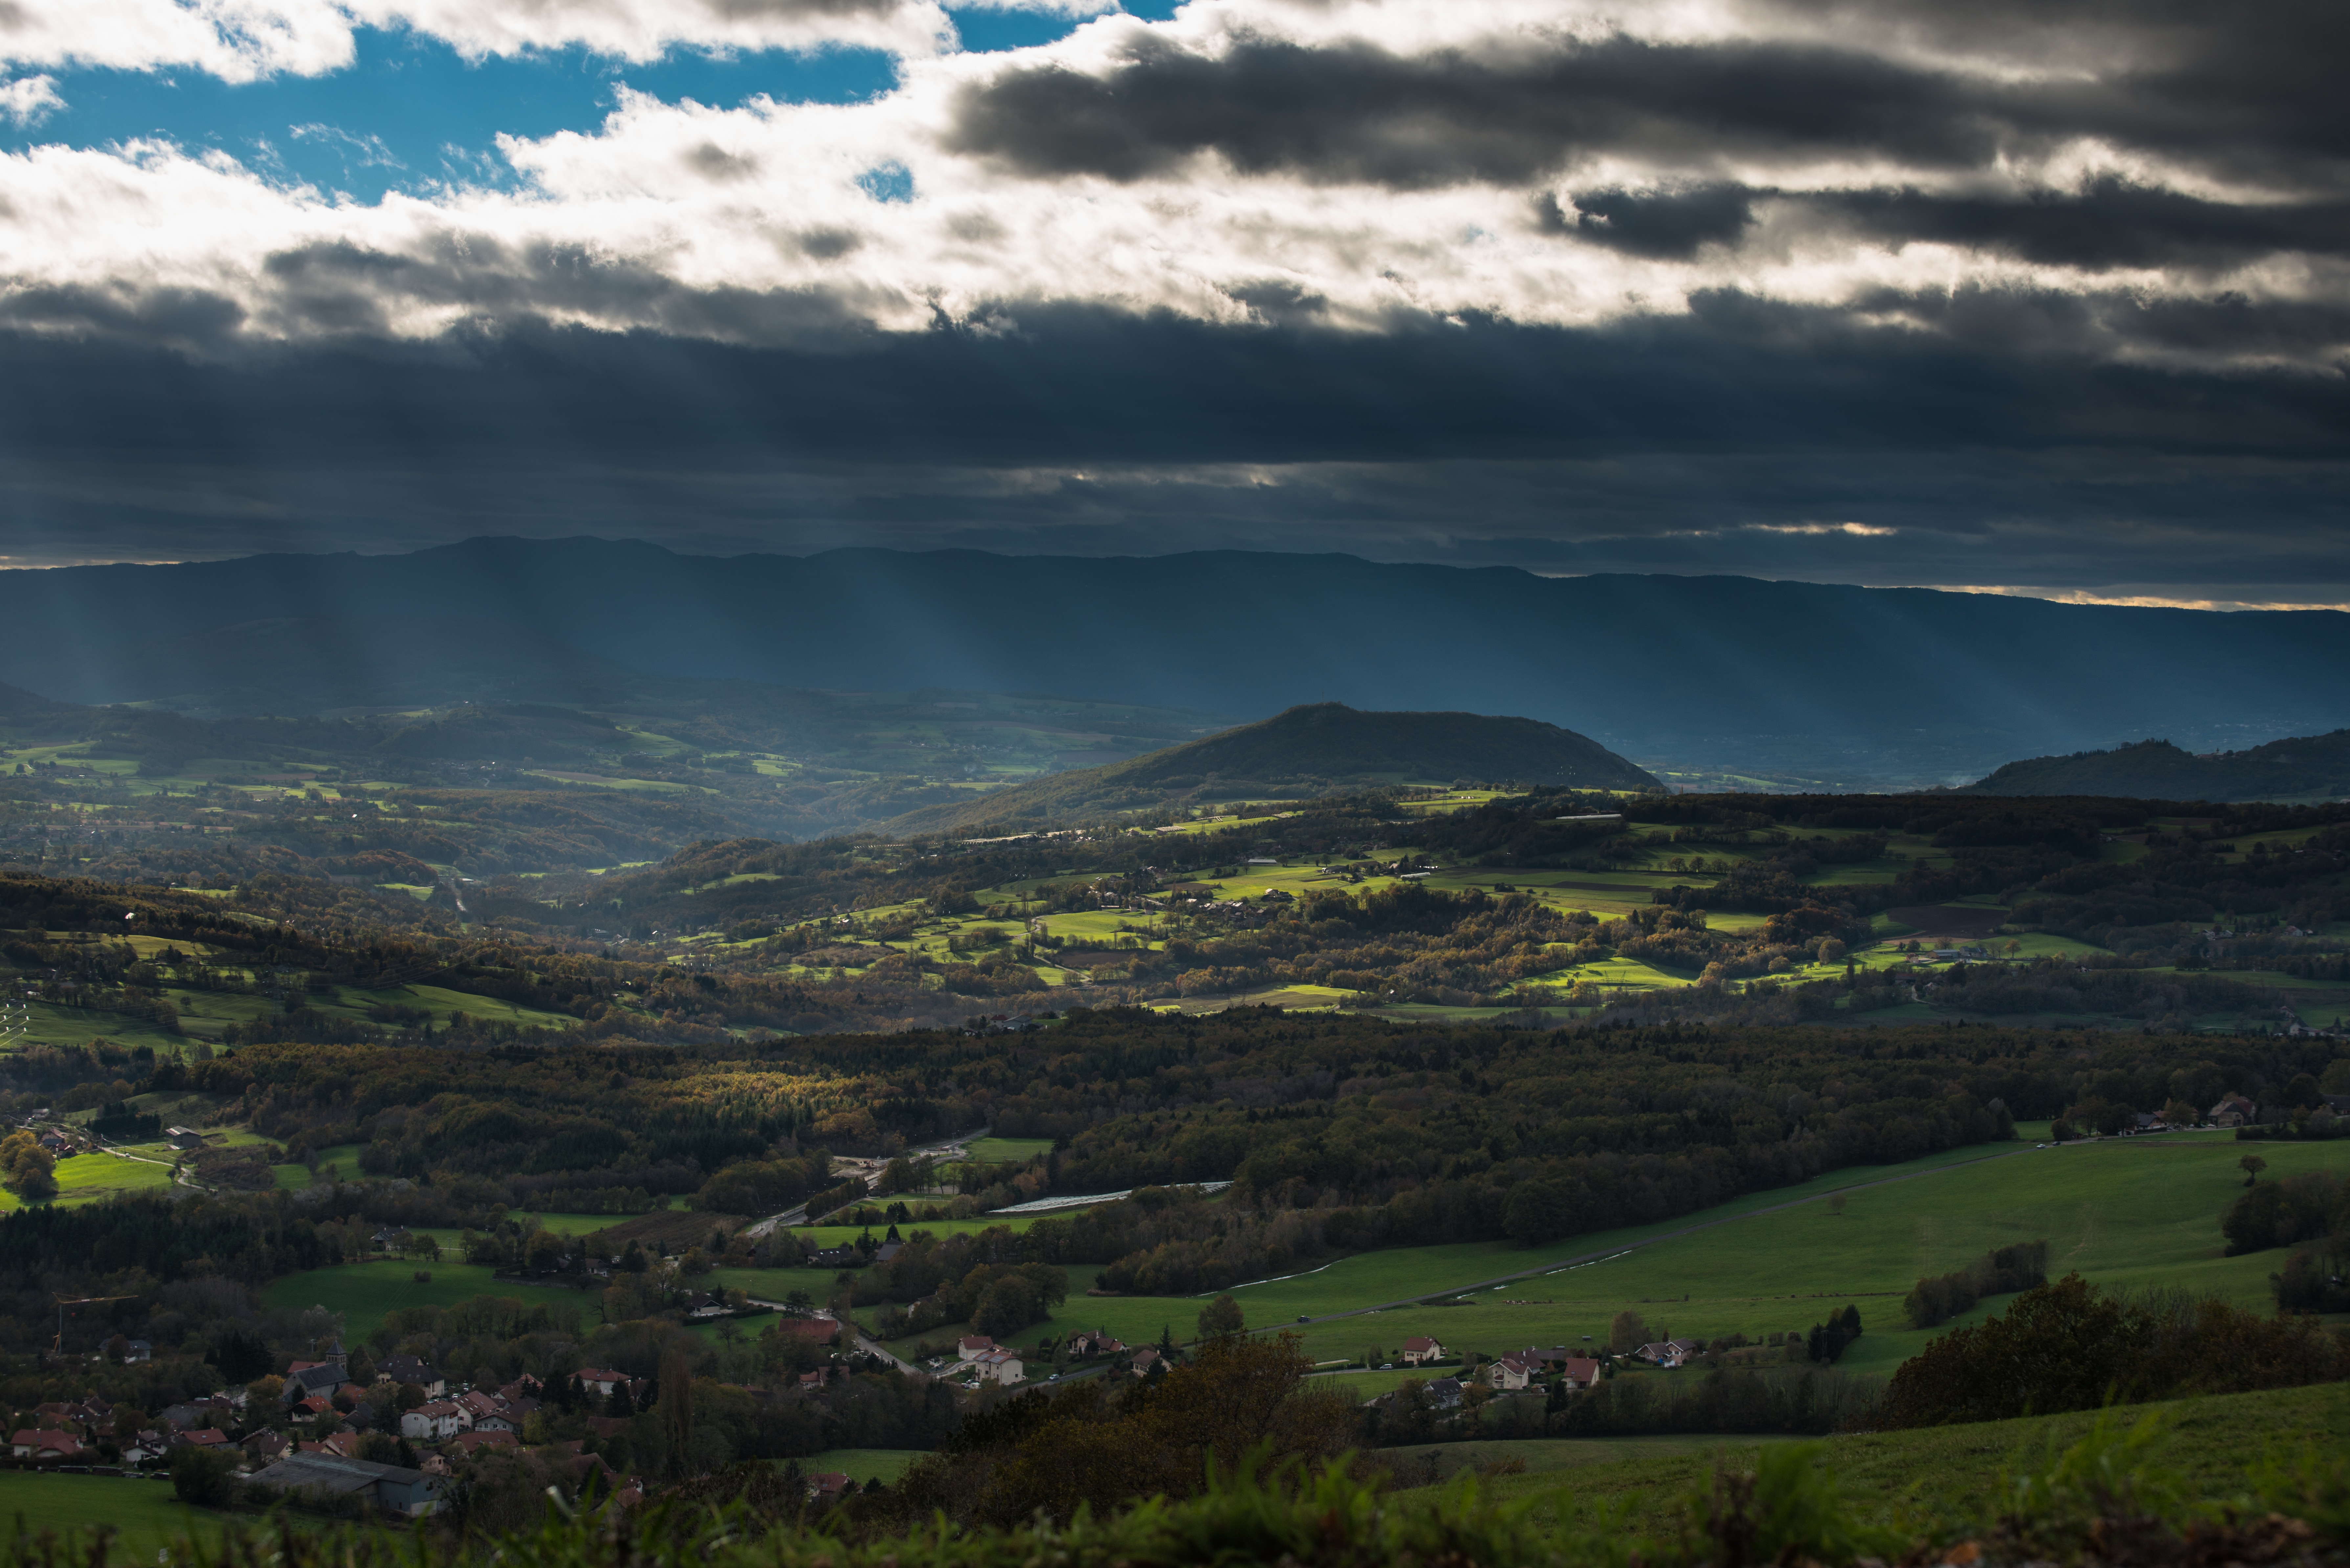
landscape, tree, nature, horizon, mountain, cloud, sky, morning, hill, dawn, valley, mountain range, dusk, evening, highland, plain, plateau, loch, rural area, aerial photography, meteorological phenomenon, geographical feature, atmospheric phenomenon, mountainous landforms